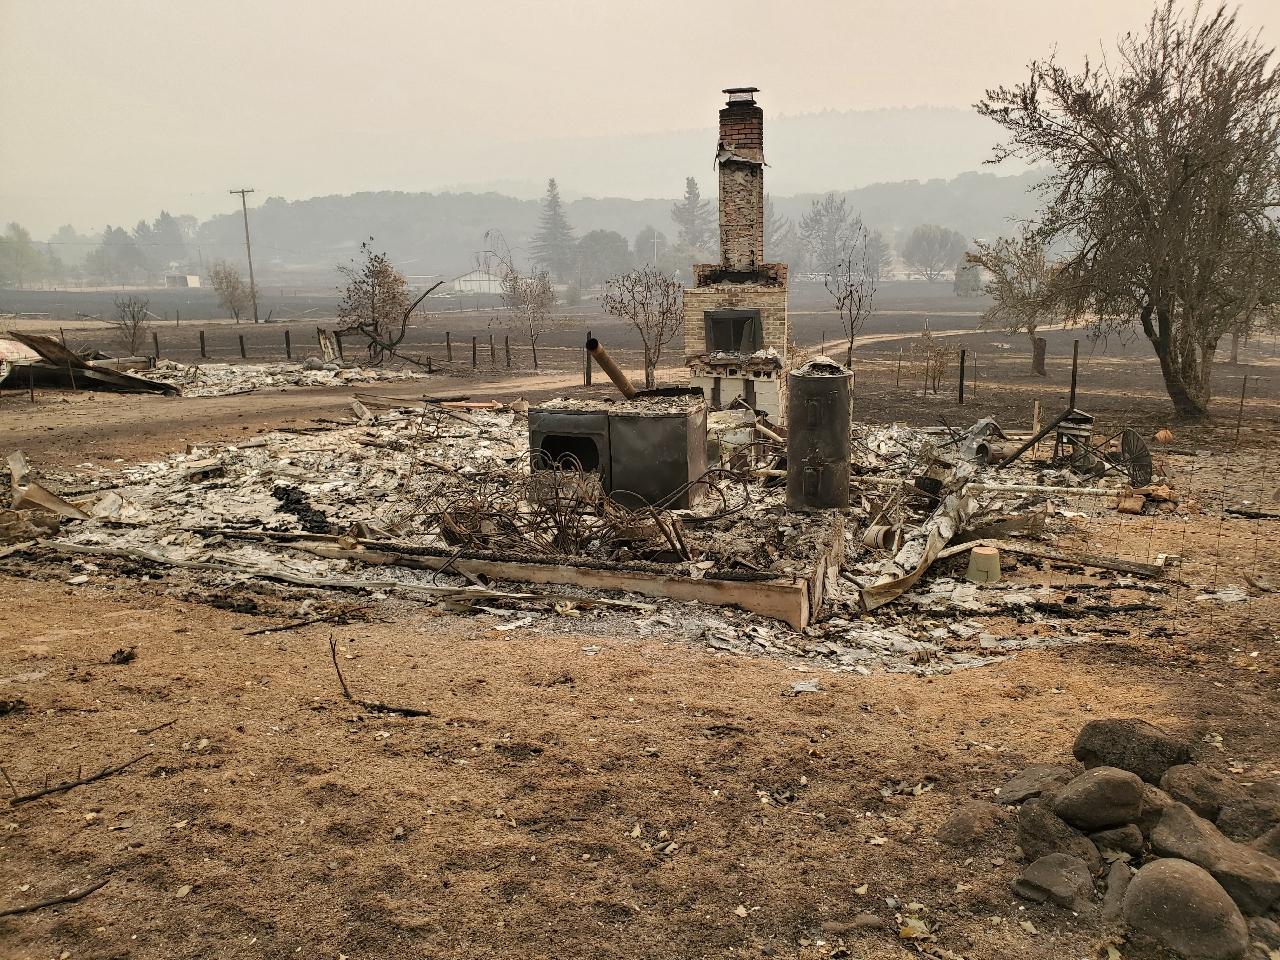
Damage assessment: destroyed